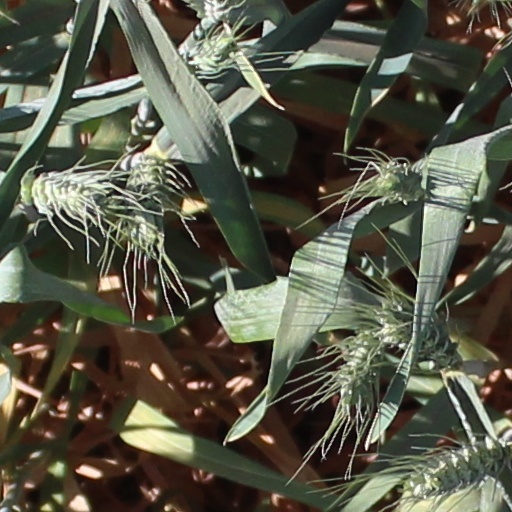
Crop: wheat